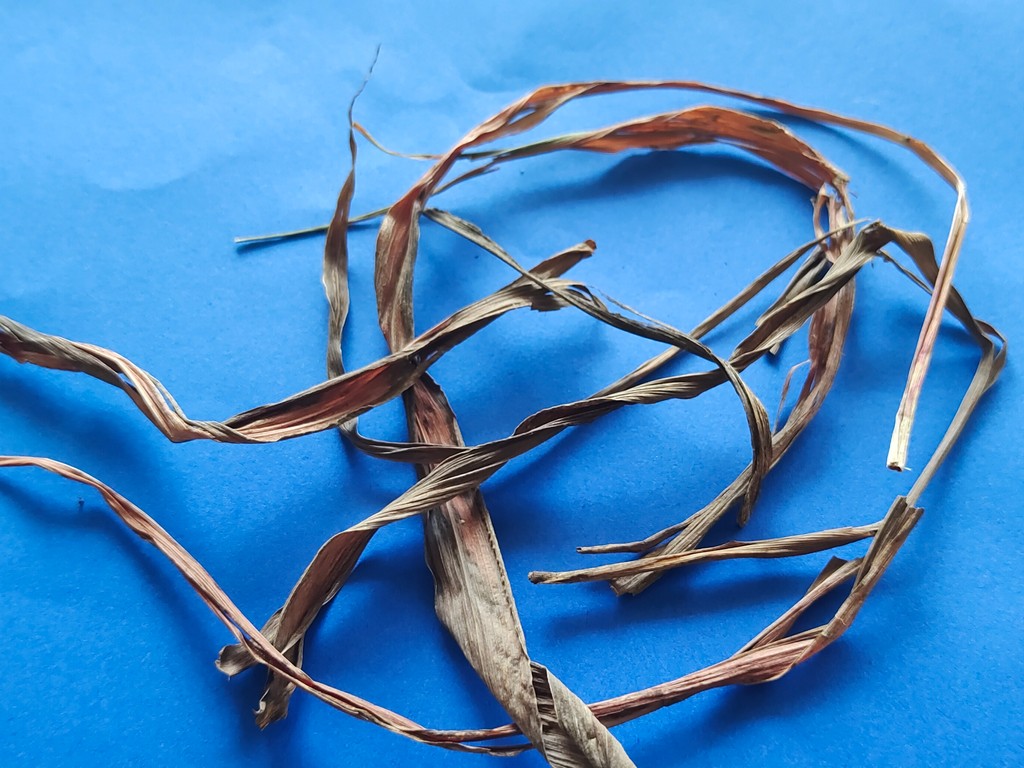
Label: Dried